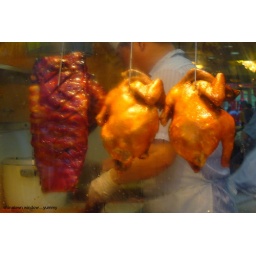
chinatown chickens in the window with ribs